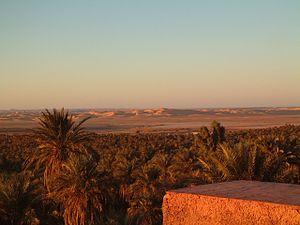
Auteur:Taguelmoust